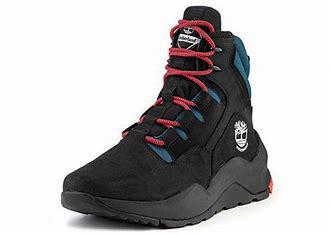
Brand: Timberland
Model: Madbury